Nakh peoples

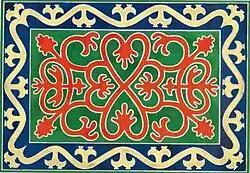
Nakh traditional feasting carpet: Isting/Istang

Lack of arable land in sufficient quantities in the mountainous areas forced Vainakhs to use their territory of residence as efficiently as possible. They leveled the steep slopes and organized terraces suitable for agriculture. On the barren rocky slopes of rocks, which are unsuitable for agriculture, Vainakhs hew foundations for terraces. On carts, they harnessed donkeys and oxen to bring black soil of the lowlands and filled artificial terraces with it. For maximum harvest was organized by the entire irrigation system, which consisted of small artificial stream canals connected with the mountain rivers. These canals were called Taatol. They also built small stone canals called Epala and small wooden troughs Aparri. Some scholars, notably I. Diakonov and S. Starostin,